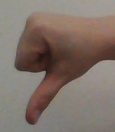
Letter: waw